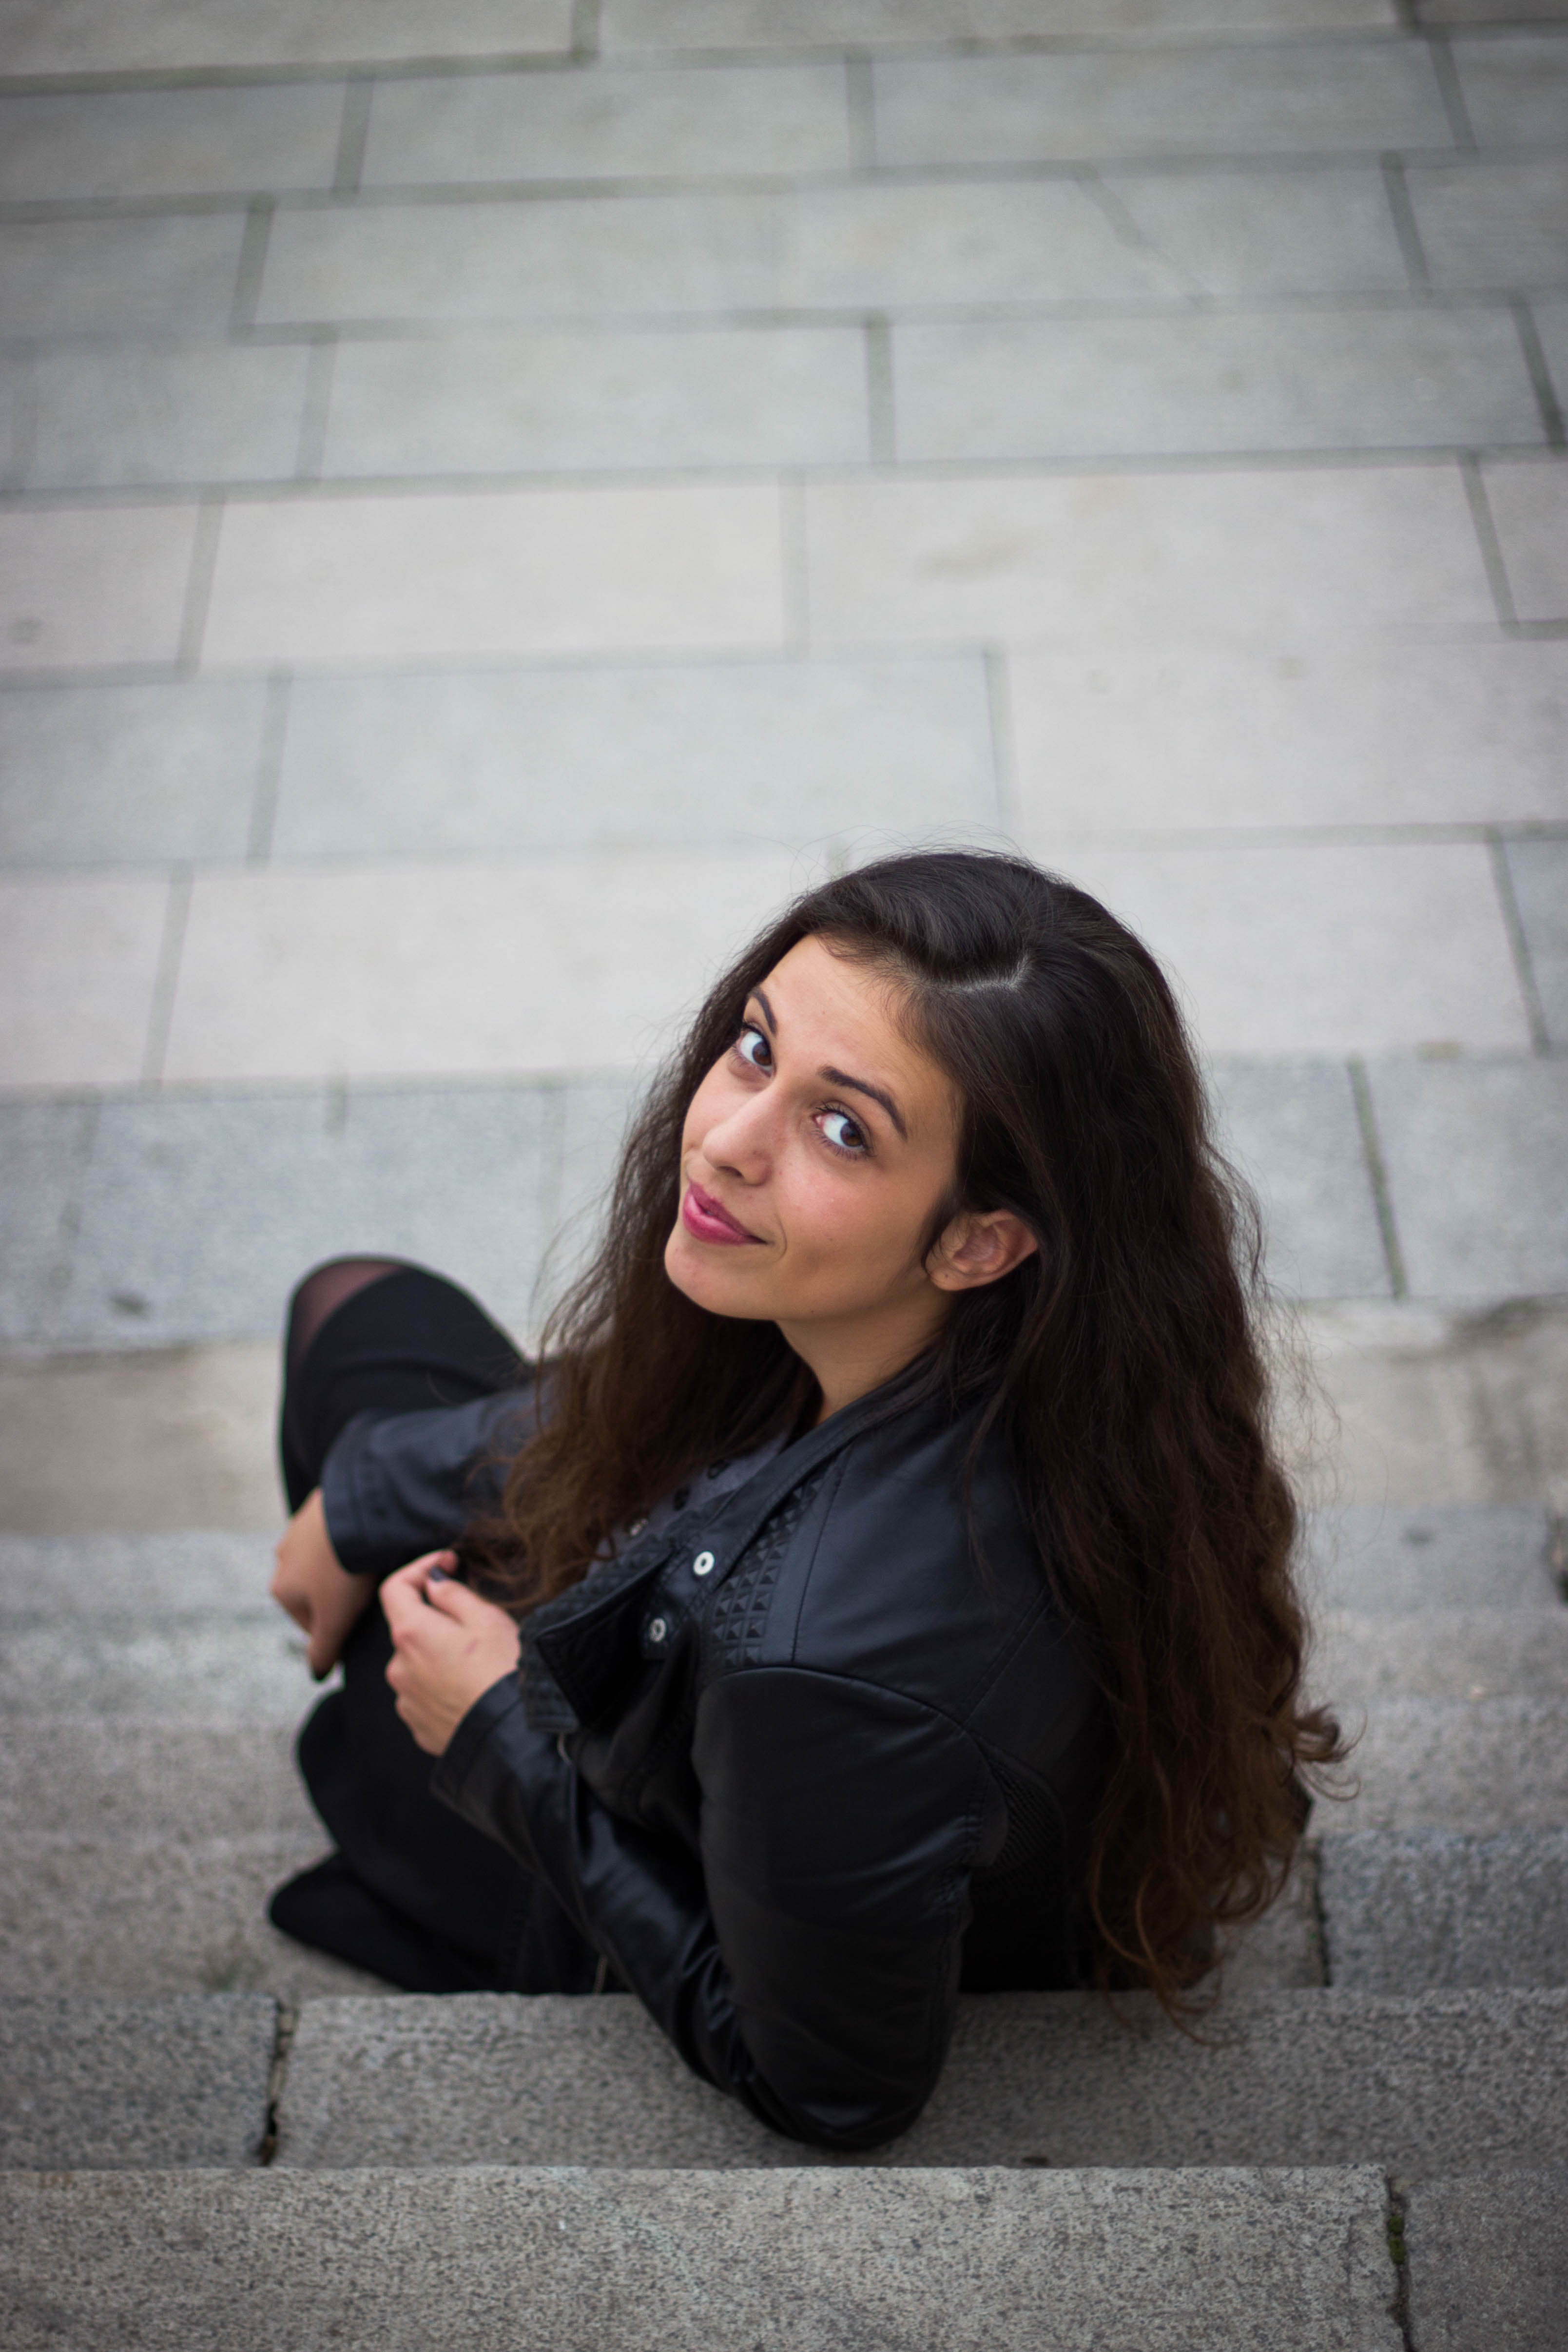
girl, photography, portrait, sitting, black, lady, smile, long hair, black hair, fun, eye, photograph, snapshot, beauty, photo shoot, brown hair, portrait photography